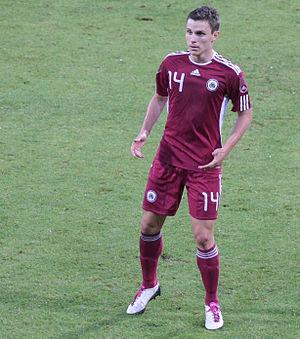
Andrejs Kovaļovs, né le 23 mars 1989, est un footballeur letton évoluant actuellement au poste de milieu de terrain au FK Jelgava.